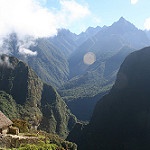
Label: mountain